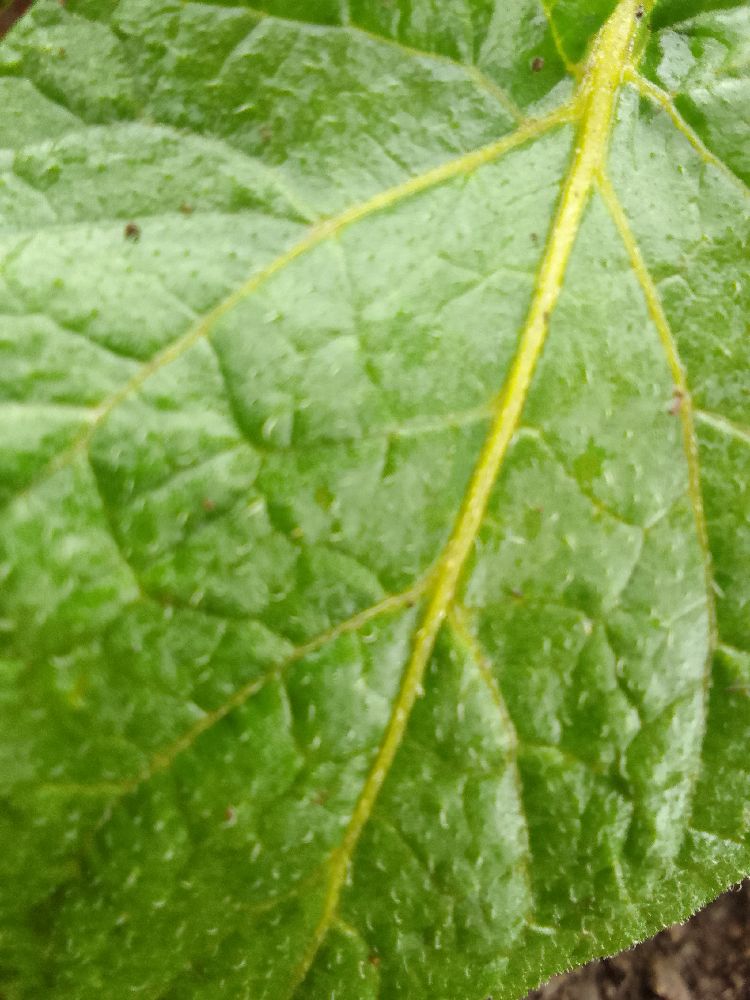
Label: Healthy